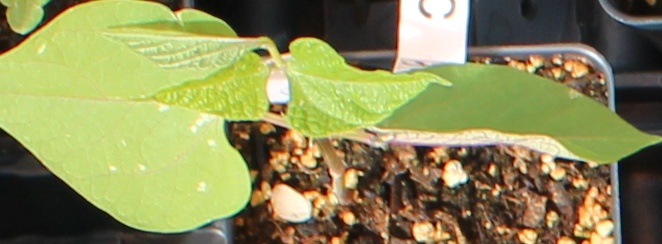
Label: Blackbean